Apple Tree Creek War Memorial

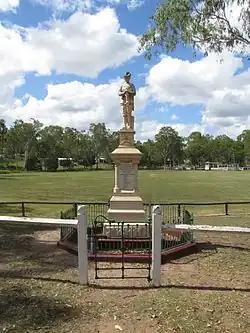
Apple Tree Creek War Memorial, 2014

Apple Tree Creek War Memorial is a heritage-listed memorial at Bruce Highway, Apple Tree Creek, Bundaberg Region, Queensland, Australia. It was designed and built in 1921 by Andrew Lang Petrie. It was added to the Queensland Heritage Register on 21 October 1992.